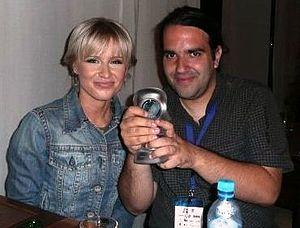
Danijela Martinović, connue sous le nom d'artiste de Danijela, est une chanteuse croate, populaire dans l'ensemble de l'ex-Yougoslavie.